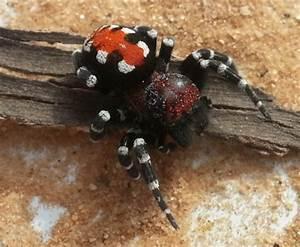
spider